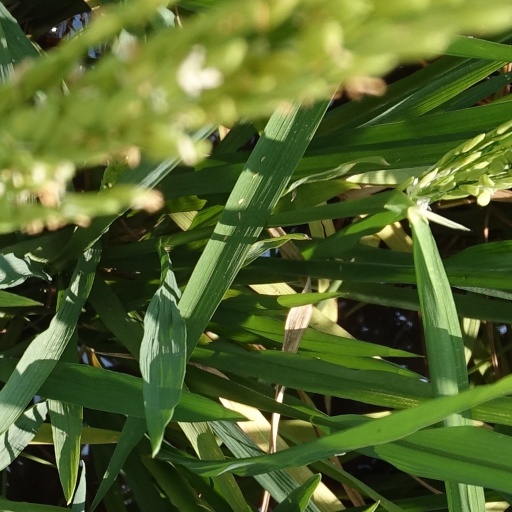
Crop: rice